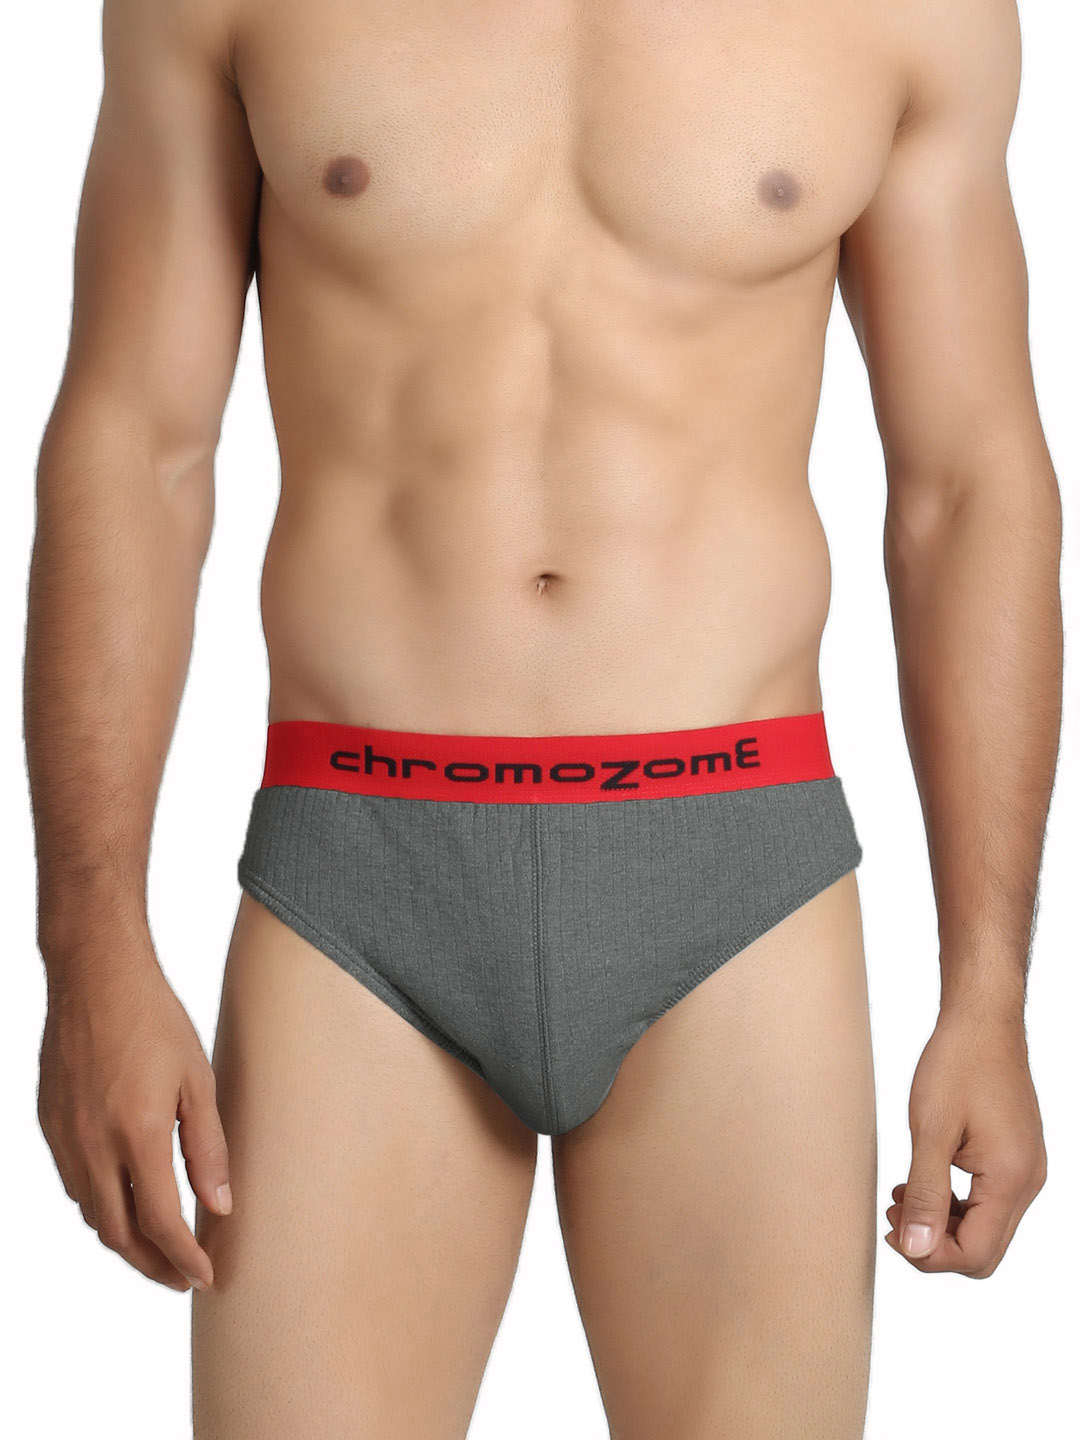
Chromozome Men Charcoal Melange Briefs
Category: Apparel / Innerwear / Briefs
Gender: Men
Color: Charcoal
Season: Summer 2016
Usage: Casual